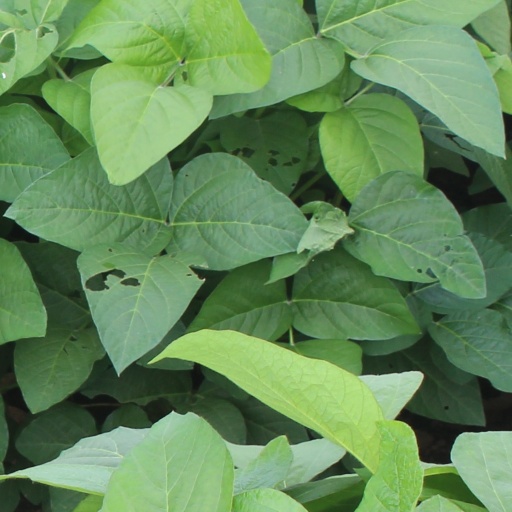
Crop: soybean